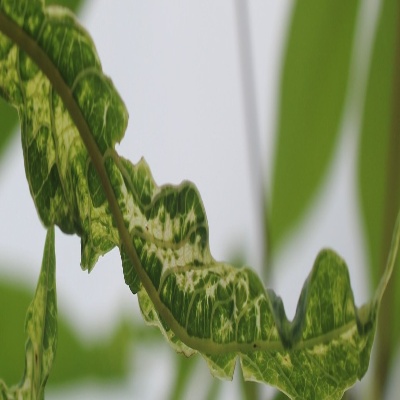
Crop: Cassava
Condition: mosaic